Noilly Prat

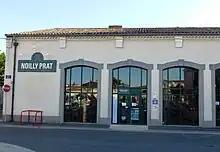
Production site in Marseillan, France

The Noilly Prat cellars are open to the public from March to November, for a small charge. Tours explain the production process, and end with a tasting of the vermouths and cocktails made with them. Noilly Prat attracts more than 80,000 tourists every year.